Aaron Lines

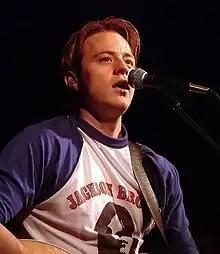
Aaron Lines in concert at the Maverick Saloon, Santa Ynez, California in 2006

Anthony Aaron Lines (born November 17, 1977) is a Canadian country musician. He has recorded for RCA Nashville, BNA and On Ramp Records, and has charted three singles on the Hot Country Songs charts in the United States, in addition to landing one number one hit on the Canada Country chart.